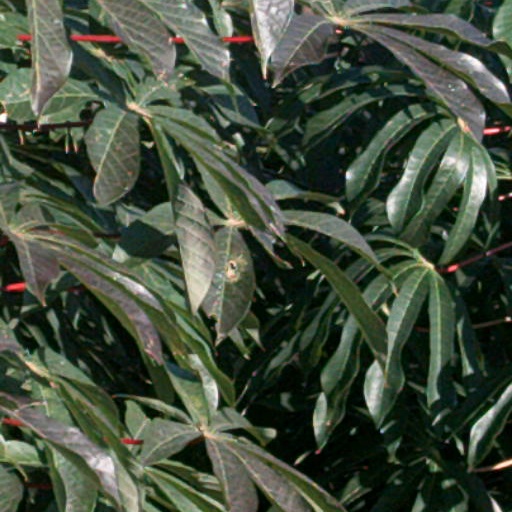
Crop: cassava